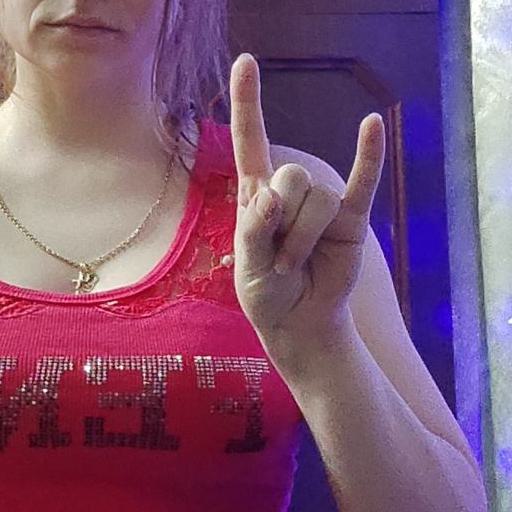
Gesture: rock